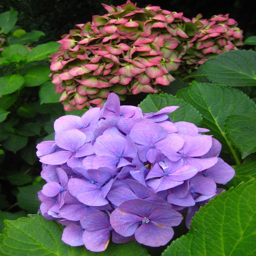
a freshly blooming blue hydrangea next to one wearing its autumnal garb .